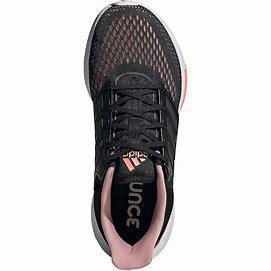
Brand: Adidas
Model: EQ21 Run